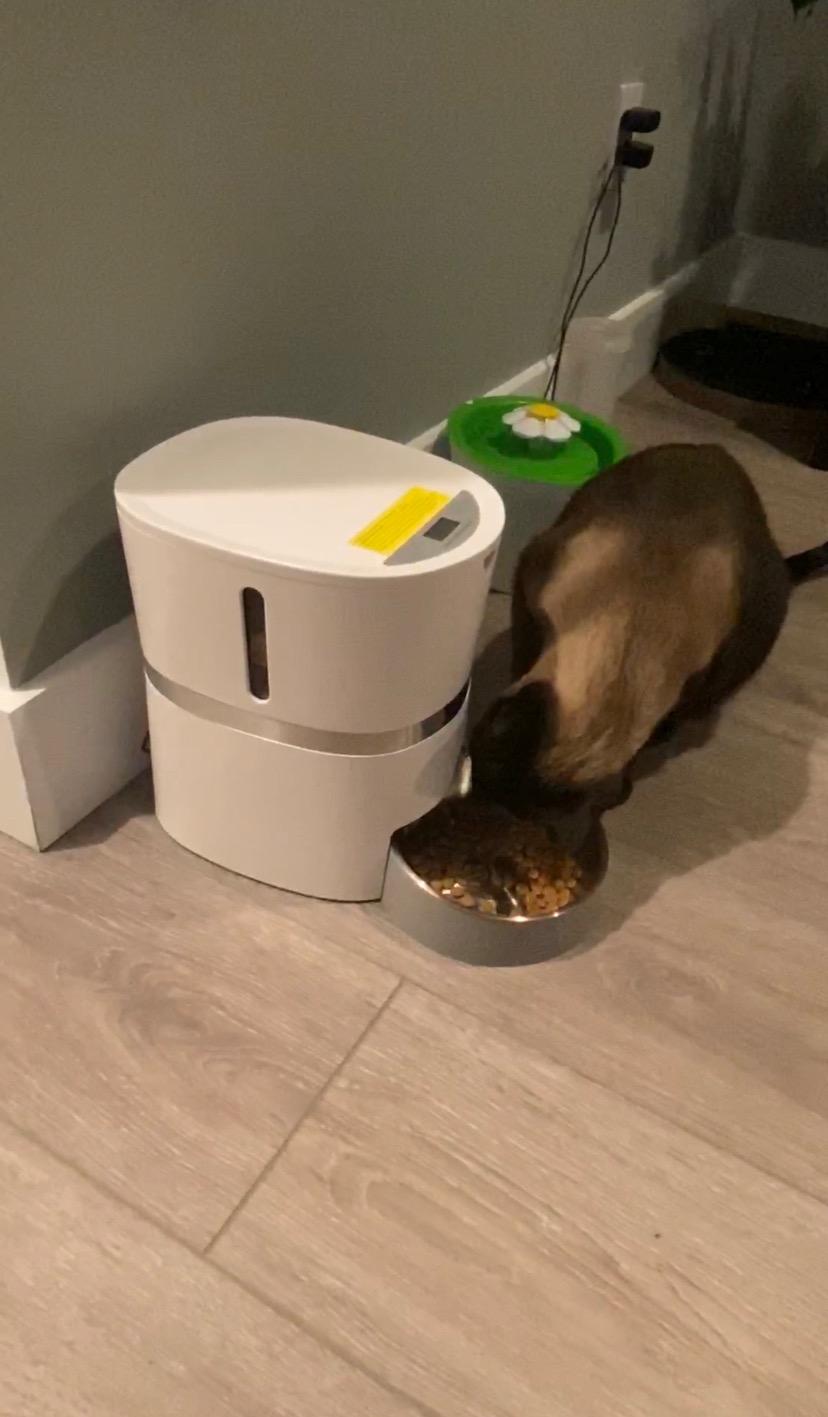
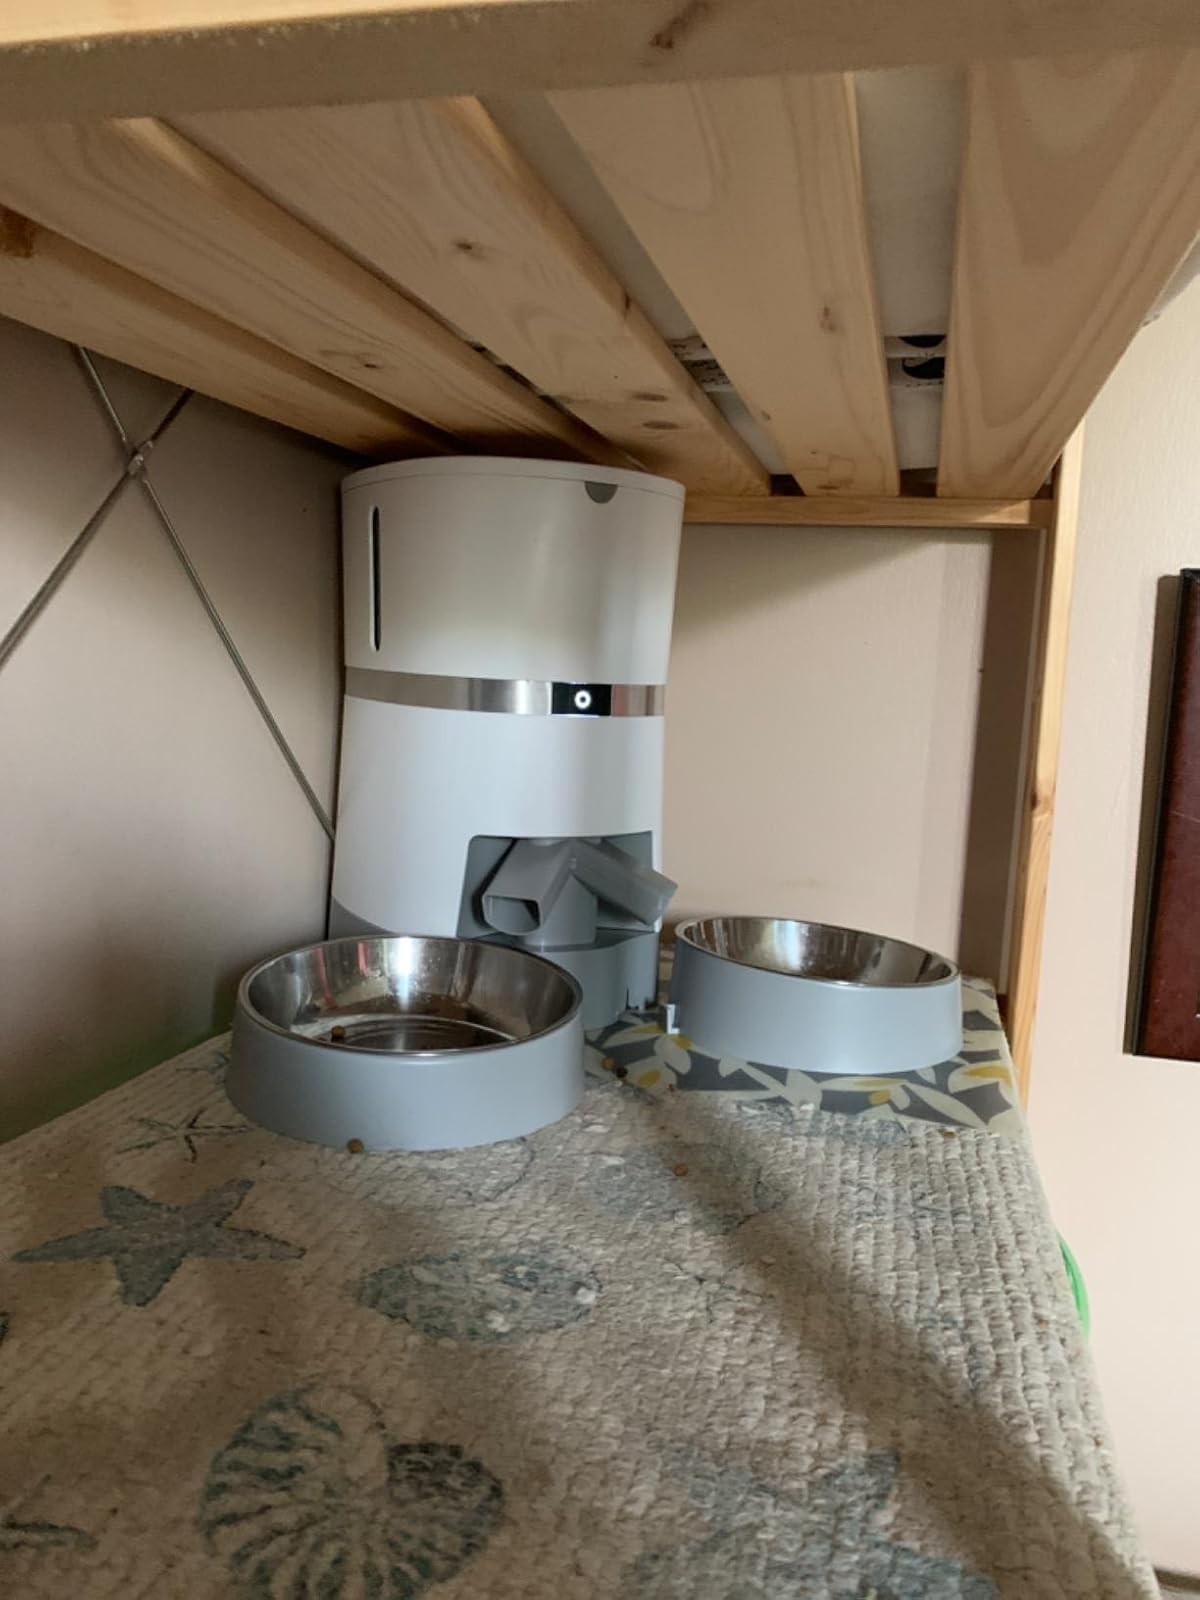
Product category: items_feeder
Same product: no